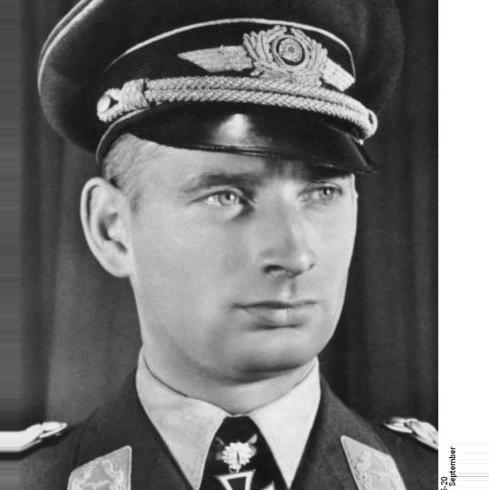
Age: 30